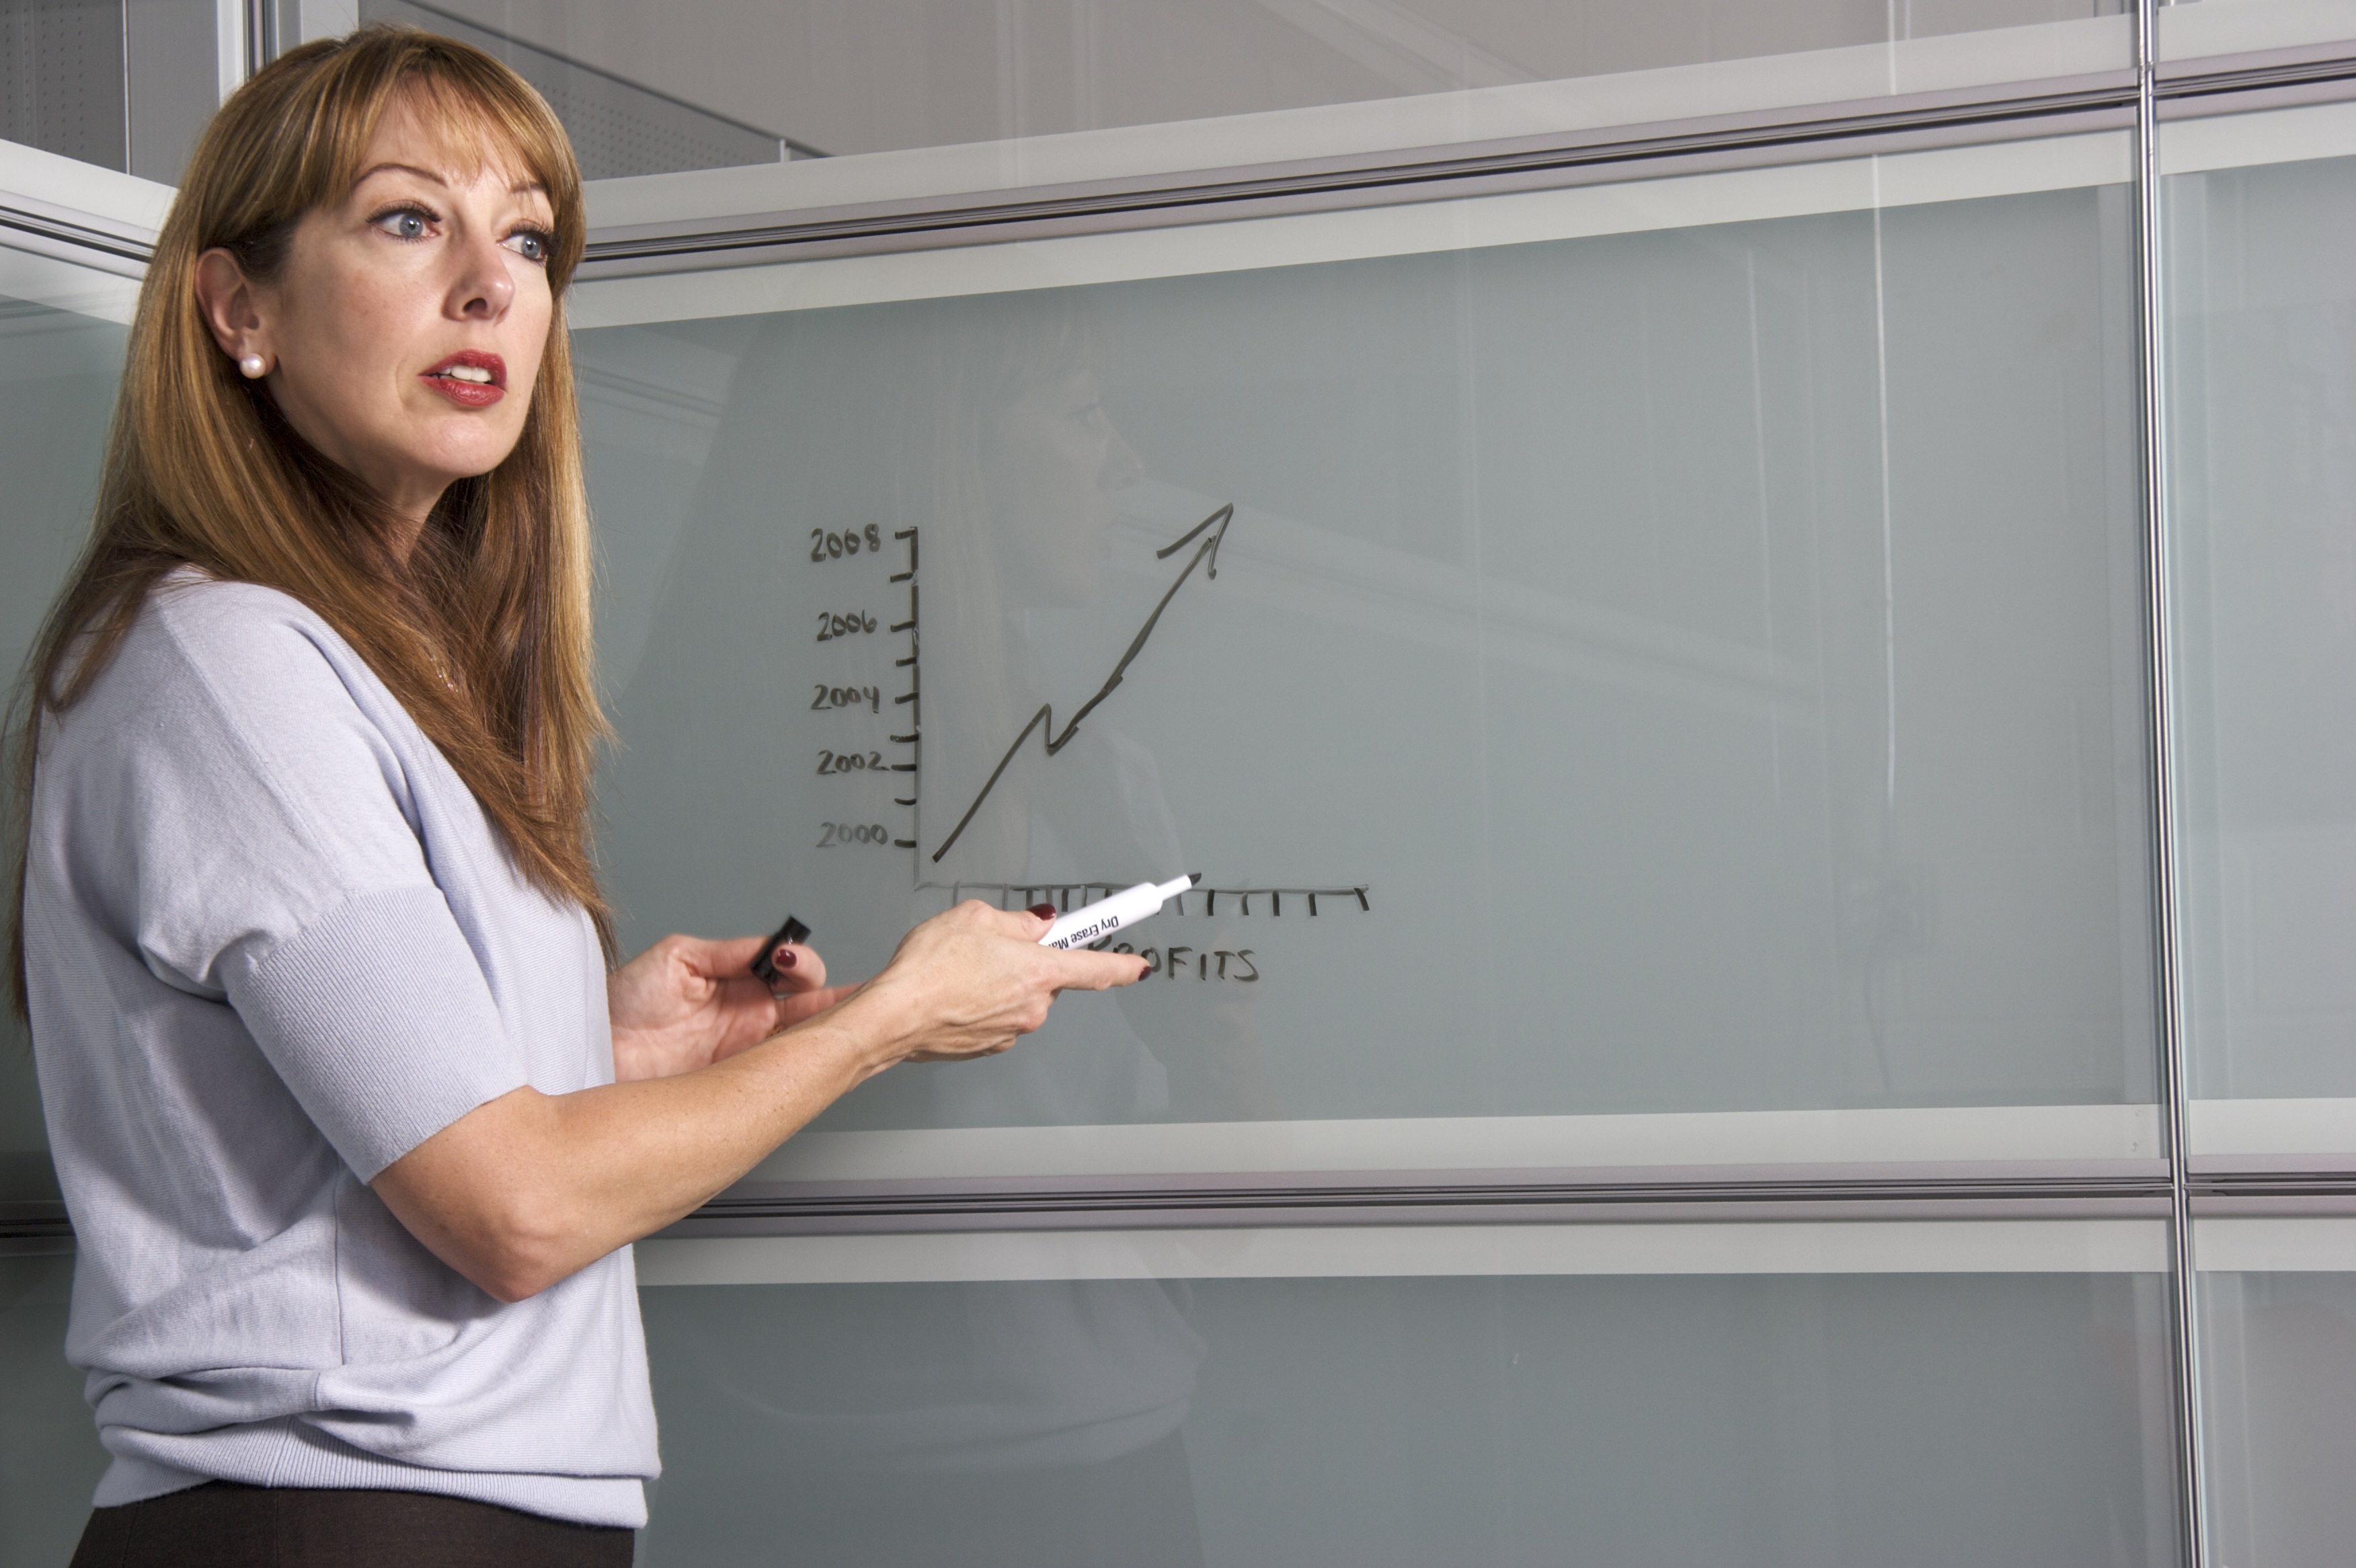
writing, woman, meeting, female, student, professional, scale, process, interior design, graphic, lecture, college, teacher, success, manager, risks, office people, window covering